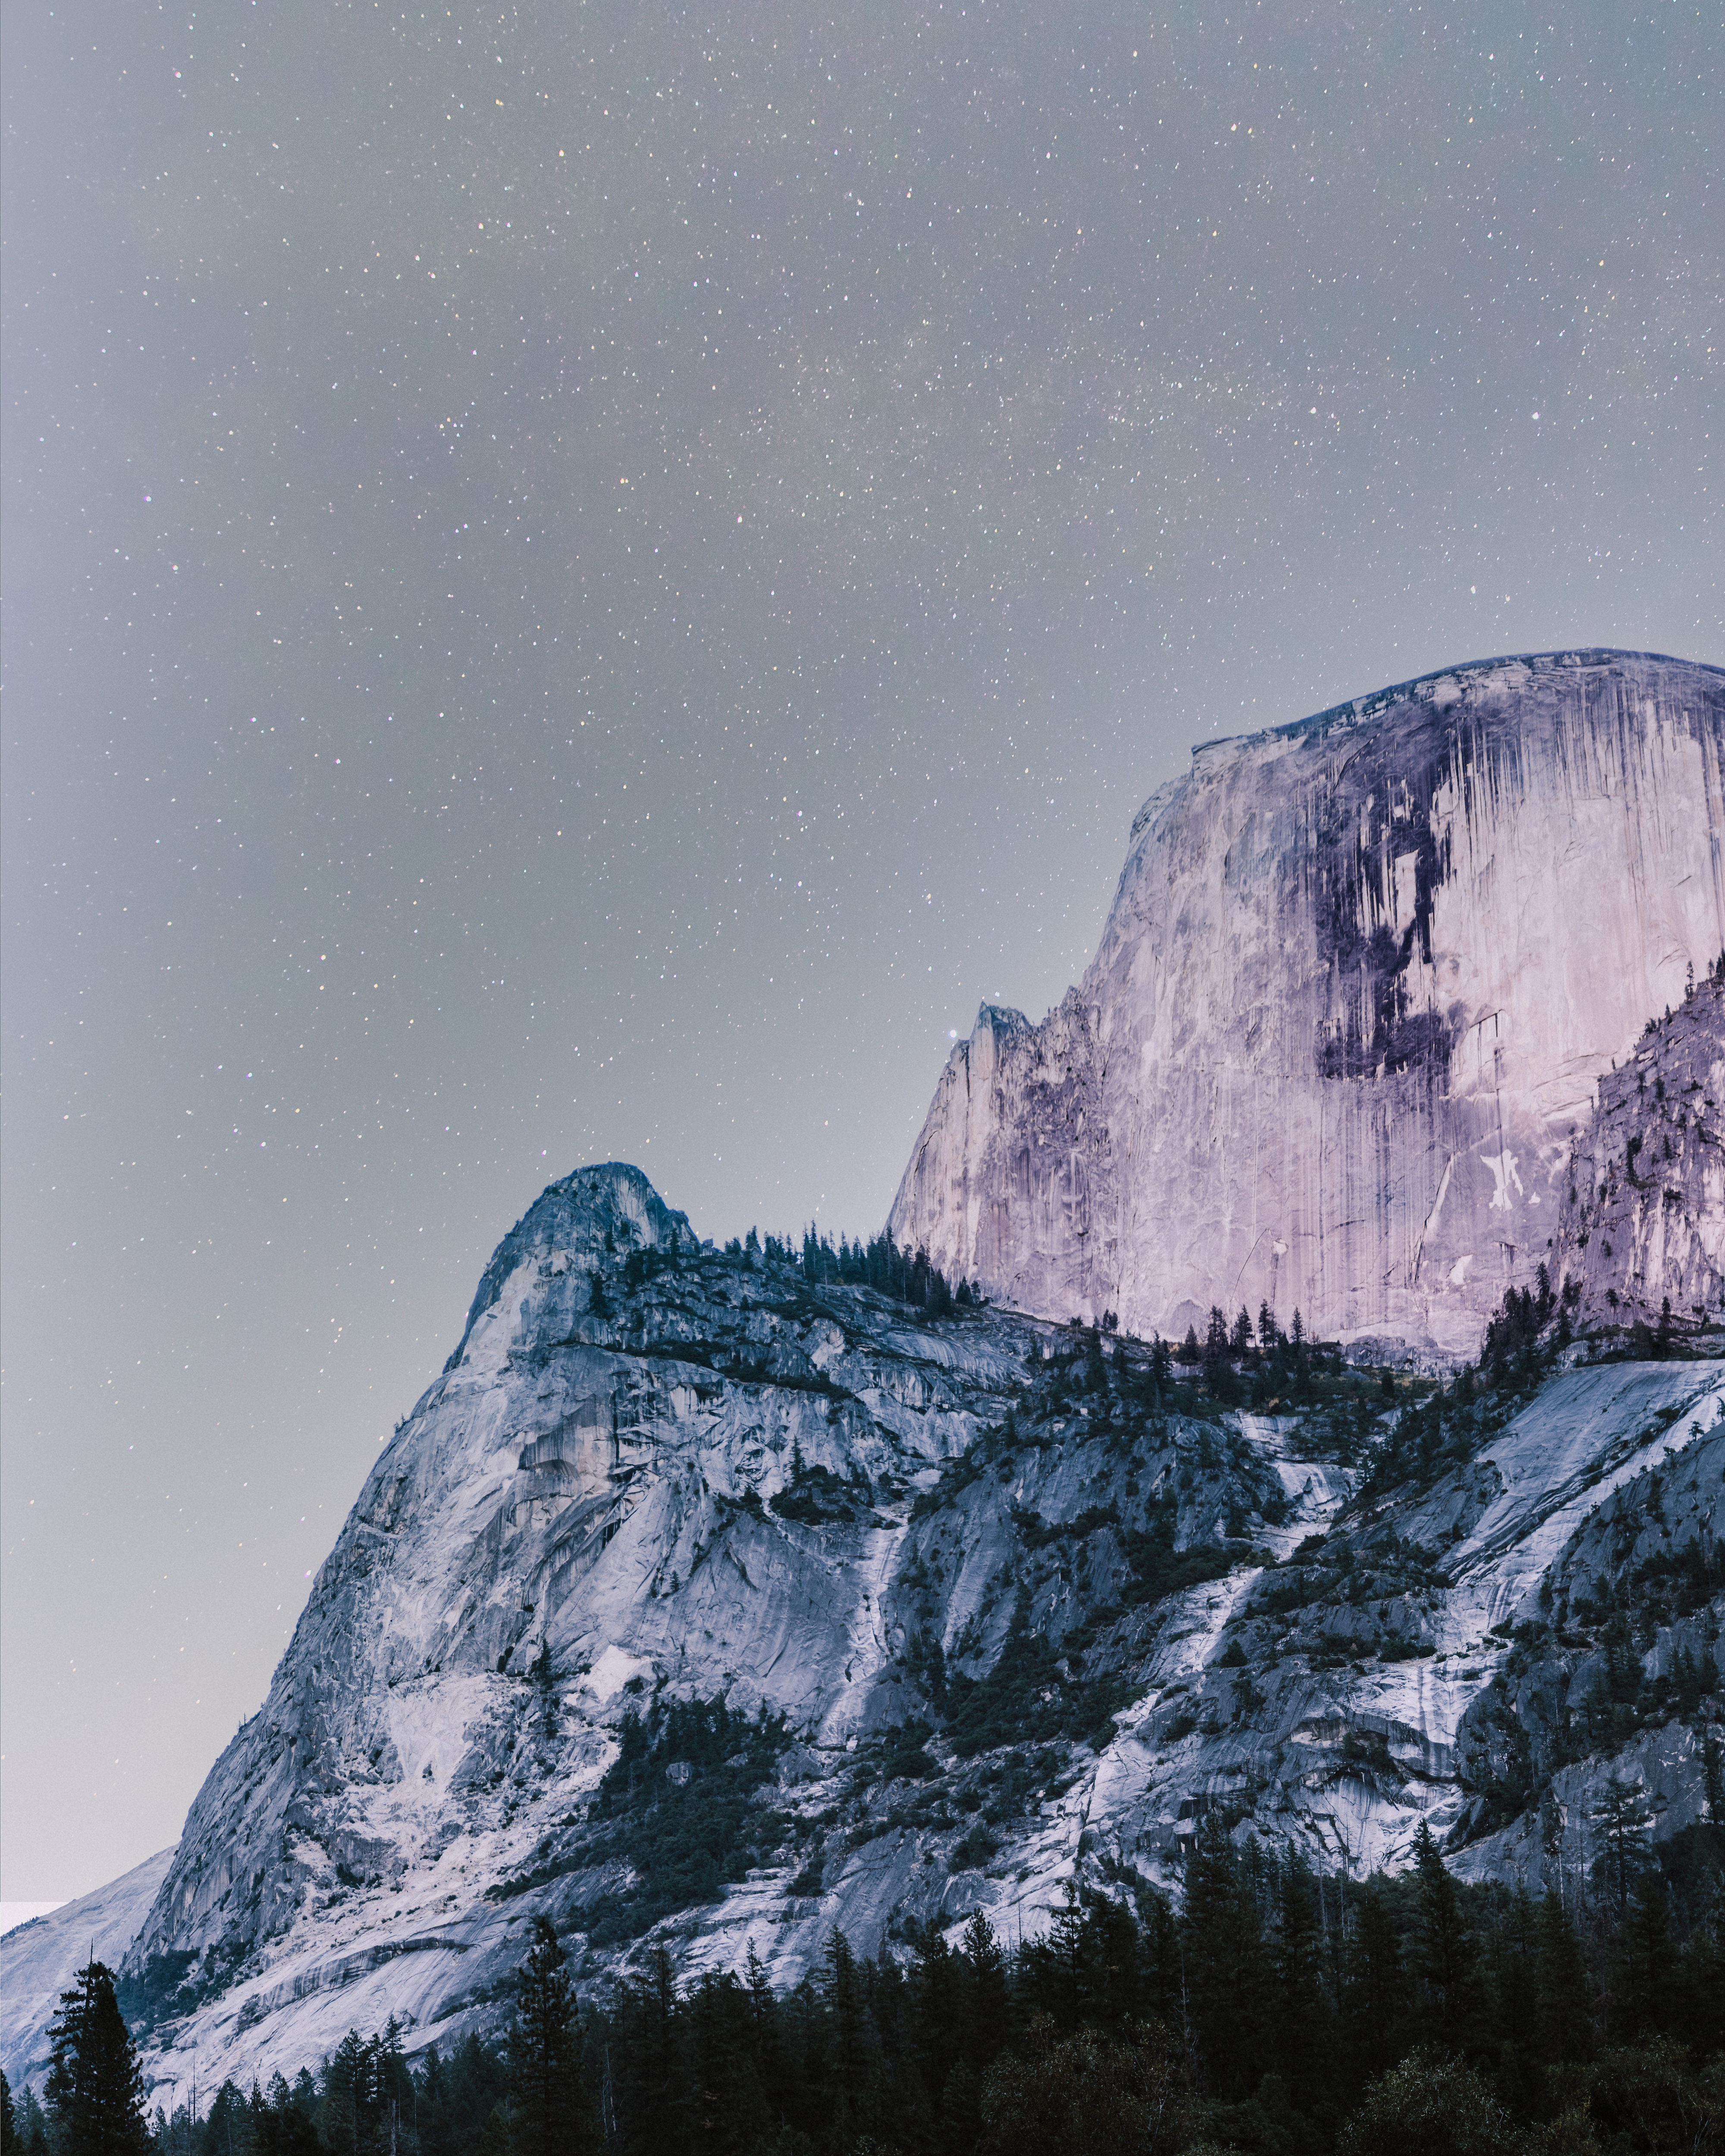
mountainous landforms, mountain, sky, mountain range, atmospheric phenomenon, natural landscape, alps, wilderness, massif, cloud, rock, ridge, atmosphere, national park, summit, winter, geology, cliff, cirque, hill, terrain, landscape, fell, glacial landform, formation, mount scenery, snow, world, space, Granite dome, valley, glacier, ice cap